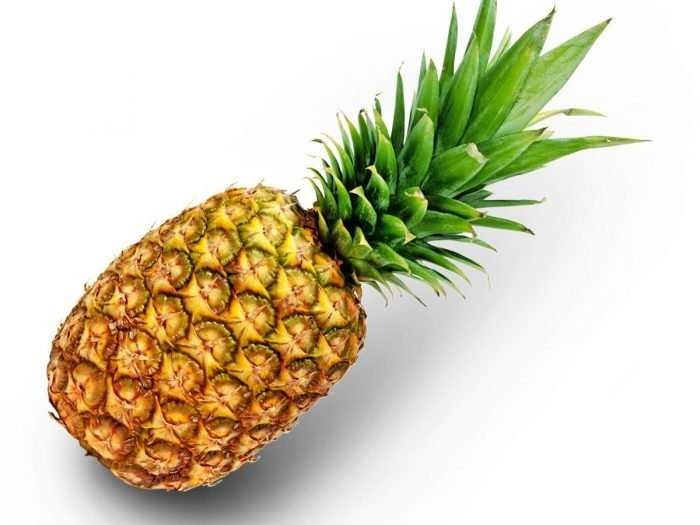
Label: Pineapple